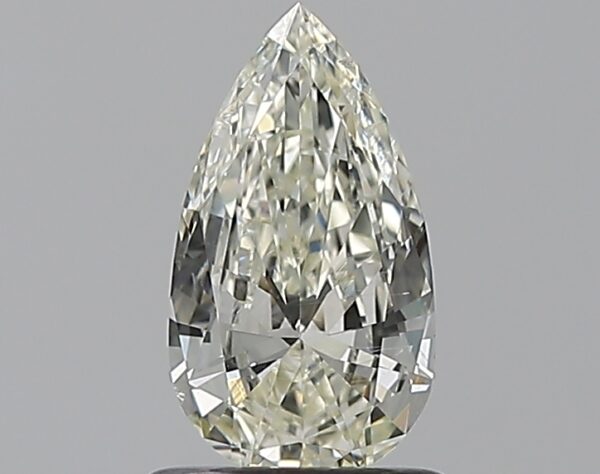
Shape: pear
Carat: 0.7
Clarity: SI1
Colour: K
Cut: GD
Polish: VG
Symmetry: VG
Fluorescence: ST
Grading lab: GIA
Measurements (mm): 8.75 x 4.87 x 2.64